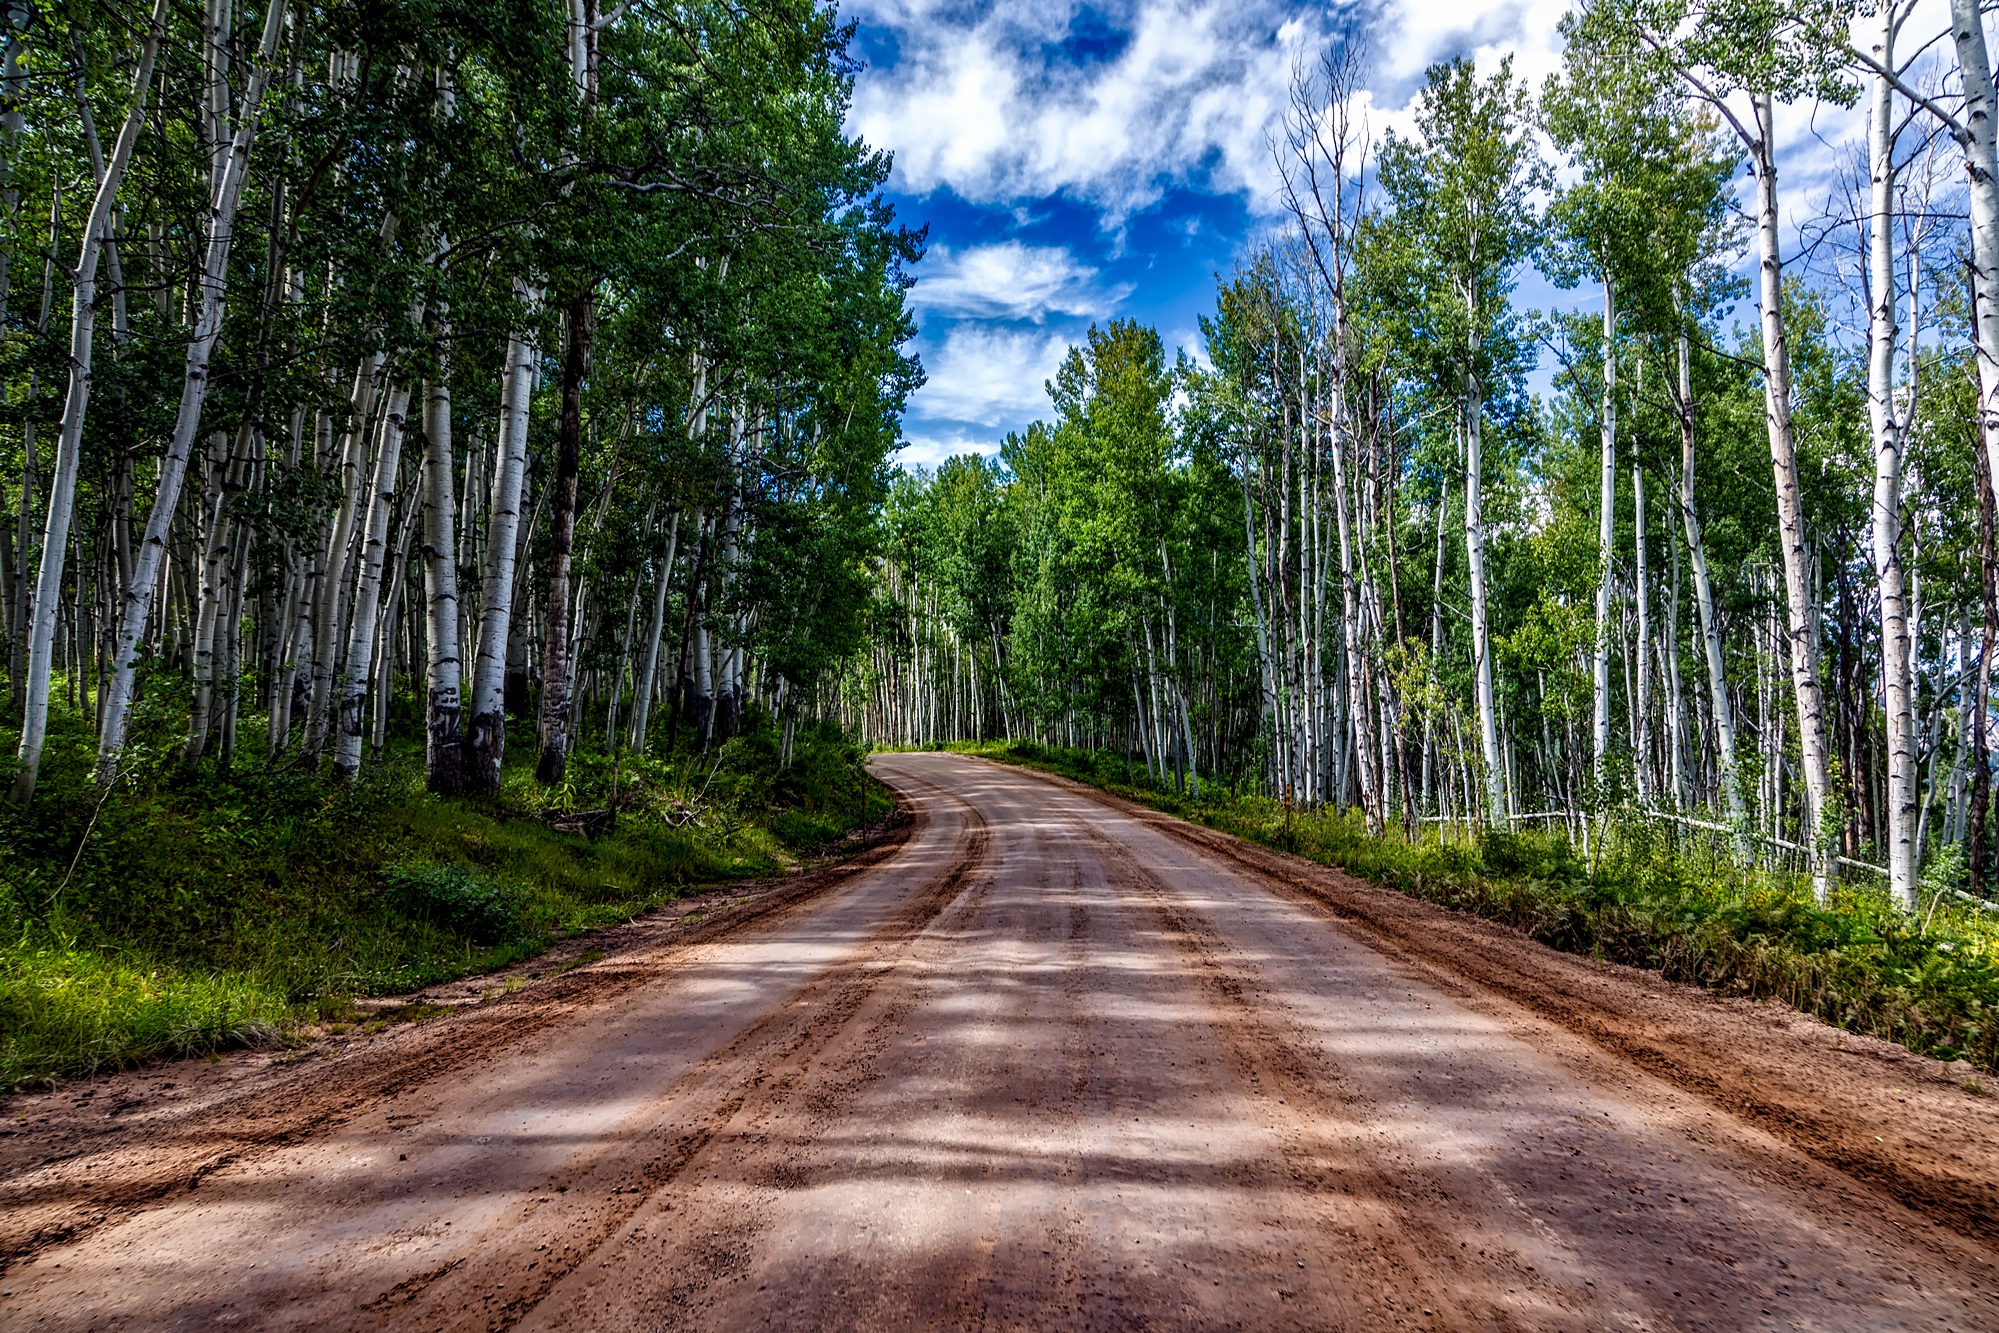
landscape, tree, nature, forest, wilderness, plant, road, trail, meadow, sunlight, country, dirt road, rural, soil, trees, outdoors, woods, hdr, colorado, infrastructure, woodland, habitat, ecosystem, aspens, biome, natural environment, woody plant, temperate coniferous forest